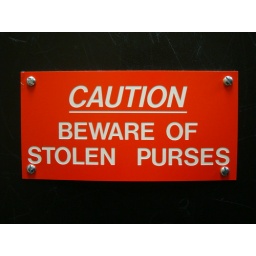
i spotted this in the bathroom at the Ogilvie Metra train station in Chicago... i couldn't help but giggle...